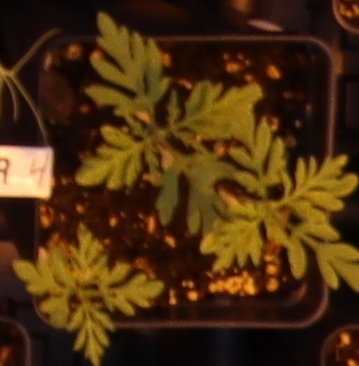
Label: Ragweed